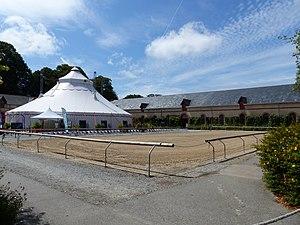
Carrière du haras national d'Hennebont
Le Haras national d'Hennebont est l'un des cinq pôles équestres de la région française Bretagne. Sa création en 1856 à Hennebont, dans le Morbihan, autour de l'ancienne abbaye de la Joie, résulte d'un échange avec l'abbaye Notre-Dame de Langonnet. Inauguré par Napoléon III le 15 août 1858, il est classé monument historique en 1995.